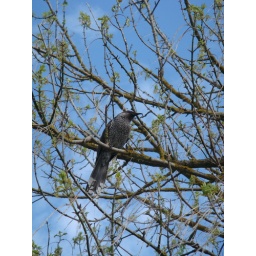
bird in a tree